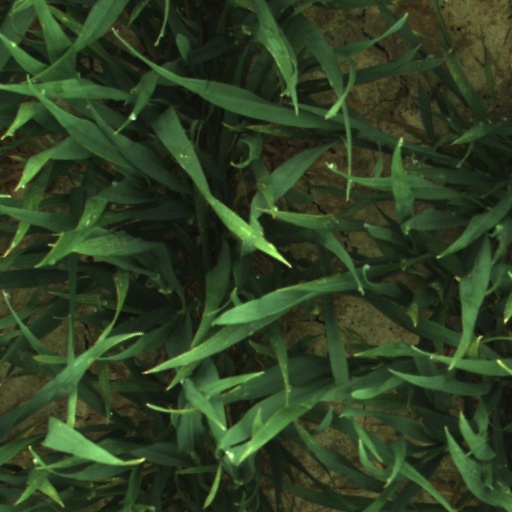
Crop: wheat